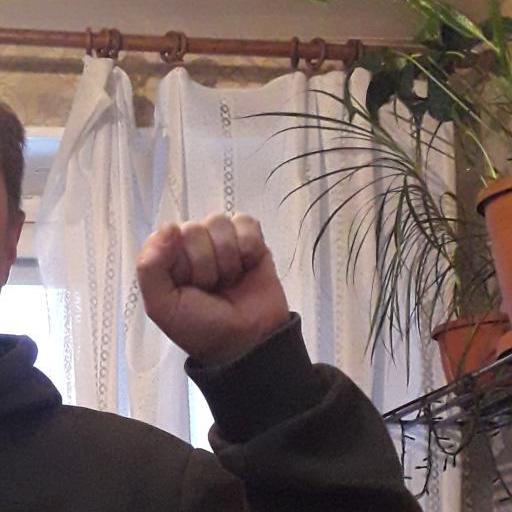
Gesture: fist